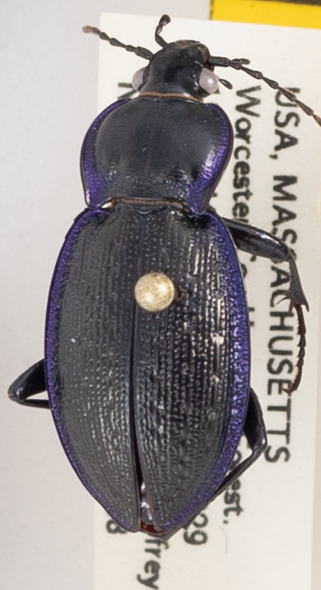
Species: Carabus serratus
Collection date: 2018-05-08
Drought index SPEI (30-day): -0.036
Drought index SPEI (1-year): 0.32
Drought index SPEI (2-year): -0.8